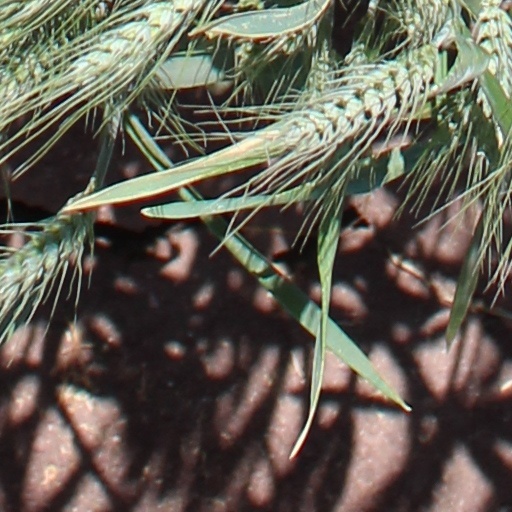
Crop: wheat